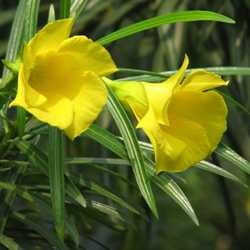
Nerium Yellow - Oleander, Kaner Plant
Brand: Plantsguru
Category: Home & Garden > Plants > Indoor & Outdoor Plants > Bushes & Shrubs > Shrubs